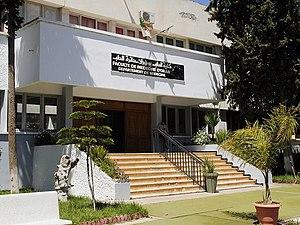
Accès principal de la faculté de médecine d'Oran
La Faculté de Médecine d’Oran a été créée en 1967 par Ordonnance numéro 67-278 du 29 décembre 1967 où le Centre Hospitalo-universitaire fut érigé en Université.